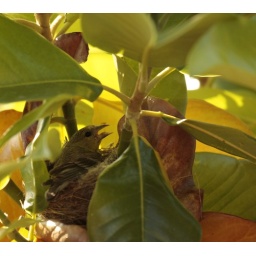
very small mother bird in a magnolia tree